Mostafa Tajzadeh

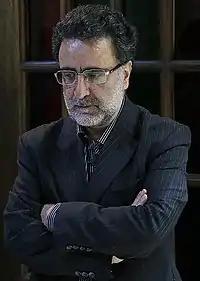

Amnesty International reported that he was arrested in June 2009, amidst the 2009 Iranian election protests. He was convicted of "assembly and collusion against national security" and "propaganda against the regime", sentenced to 6 years in prison and a 10-year ban on political and press activities by Branch 15 of the Tehran Islamic Revolutionary Court. He was imprisoned in Evin Prison from 2009 until 2016. In 2014, while still in prison, he faced new charges and was convicted of another 1 year in prison.